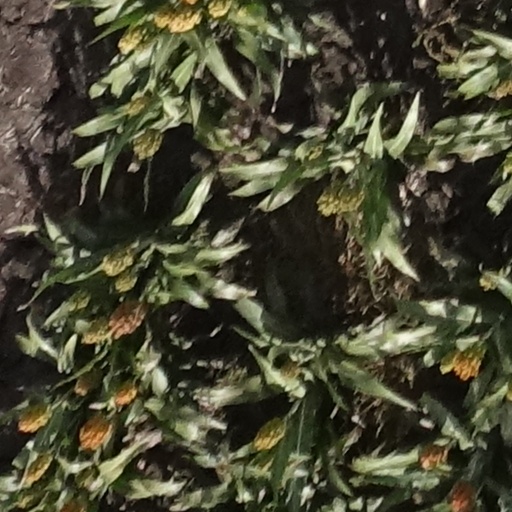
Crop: sorghum